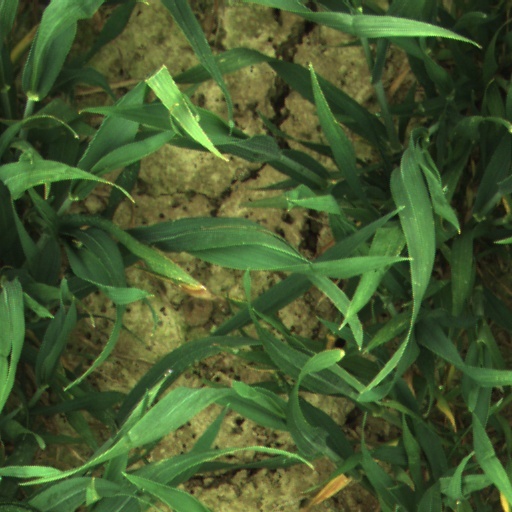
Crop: wheat